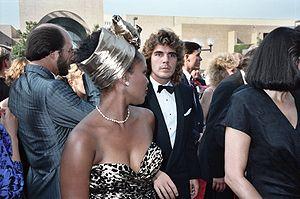
Alfre Woodard [ˈwʊdɑːrd] est une actrice et productrice afro-américaine, née le 8 novembre 1952 à Tulsa, dans l'Oklahoma.